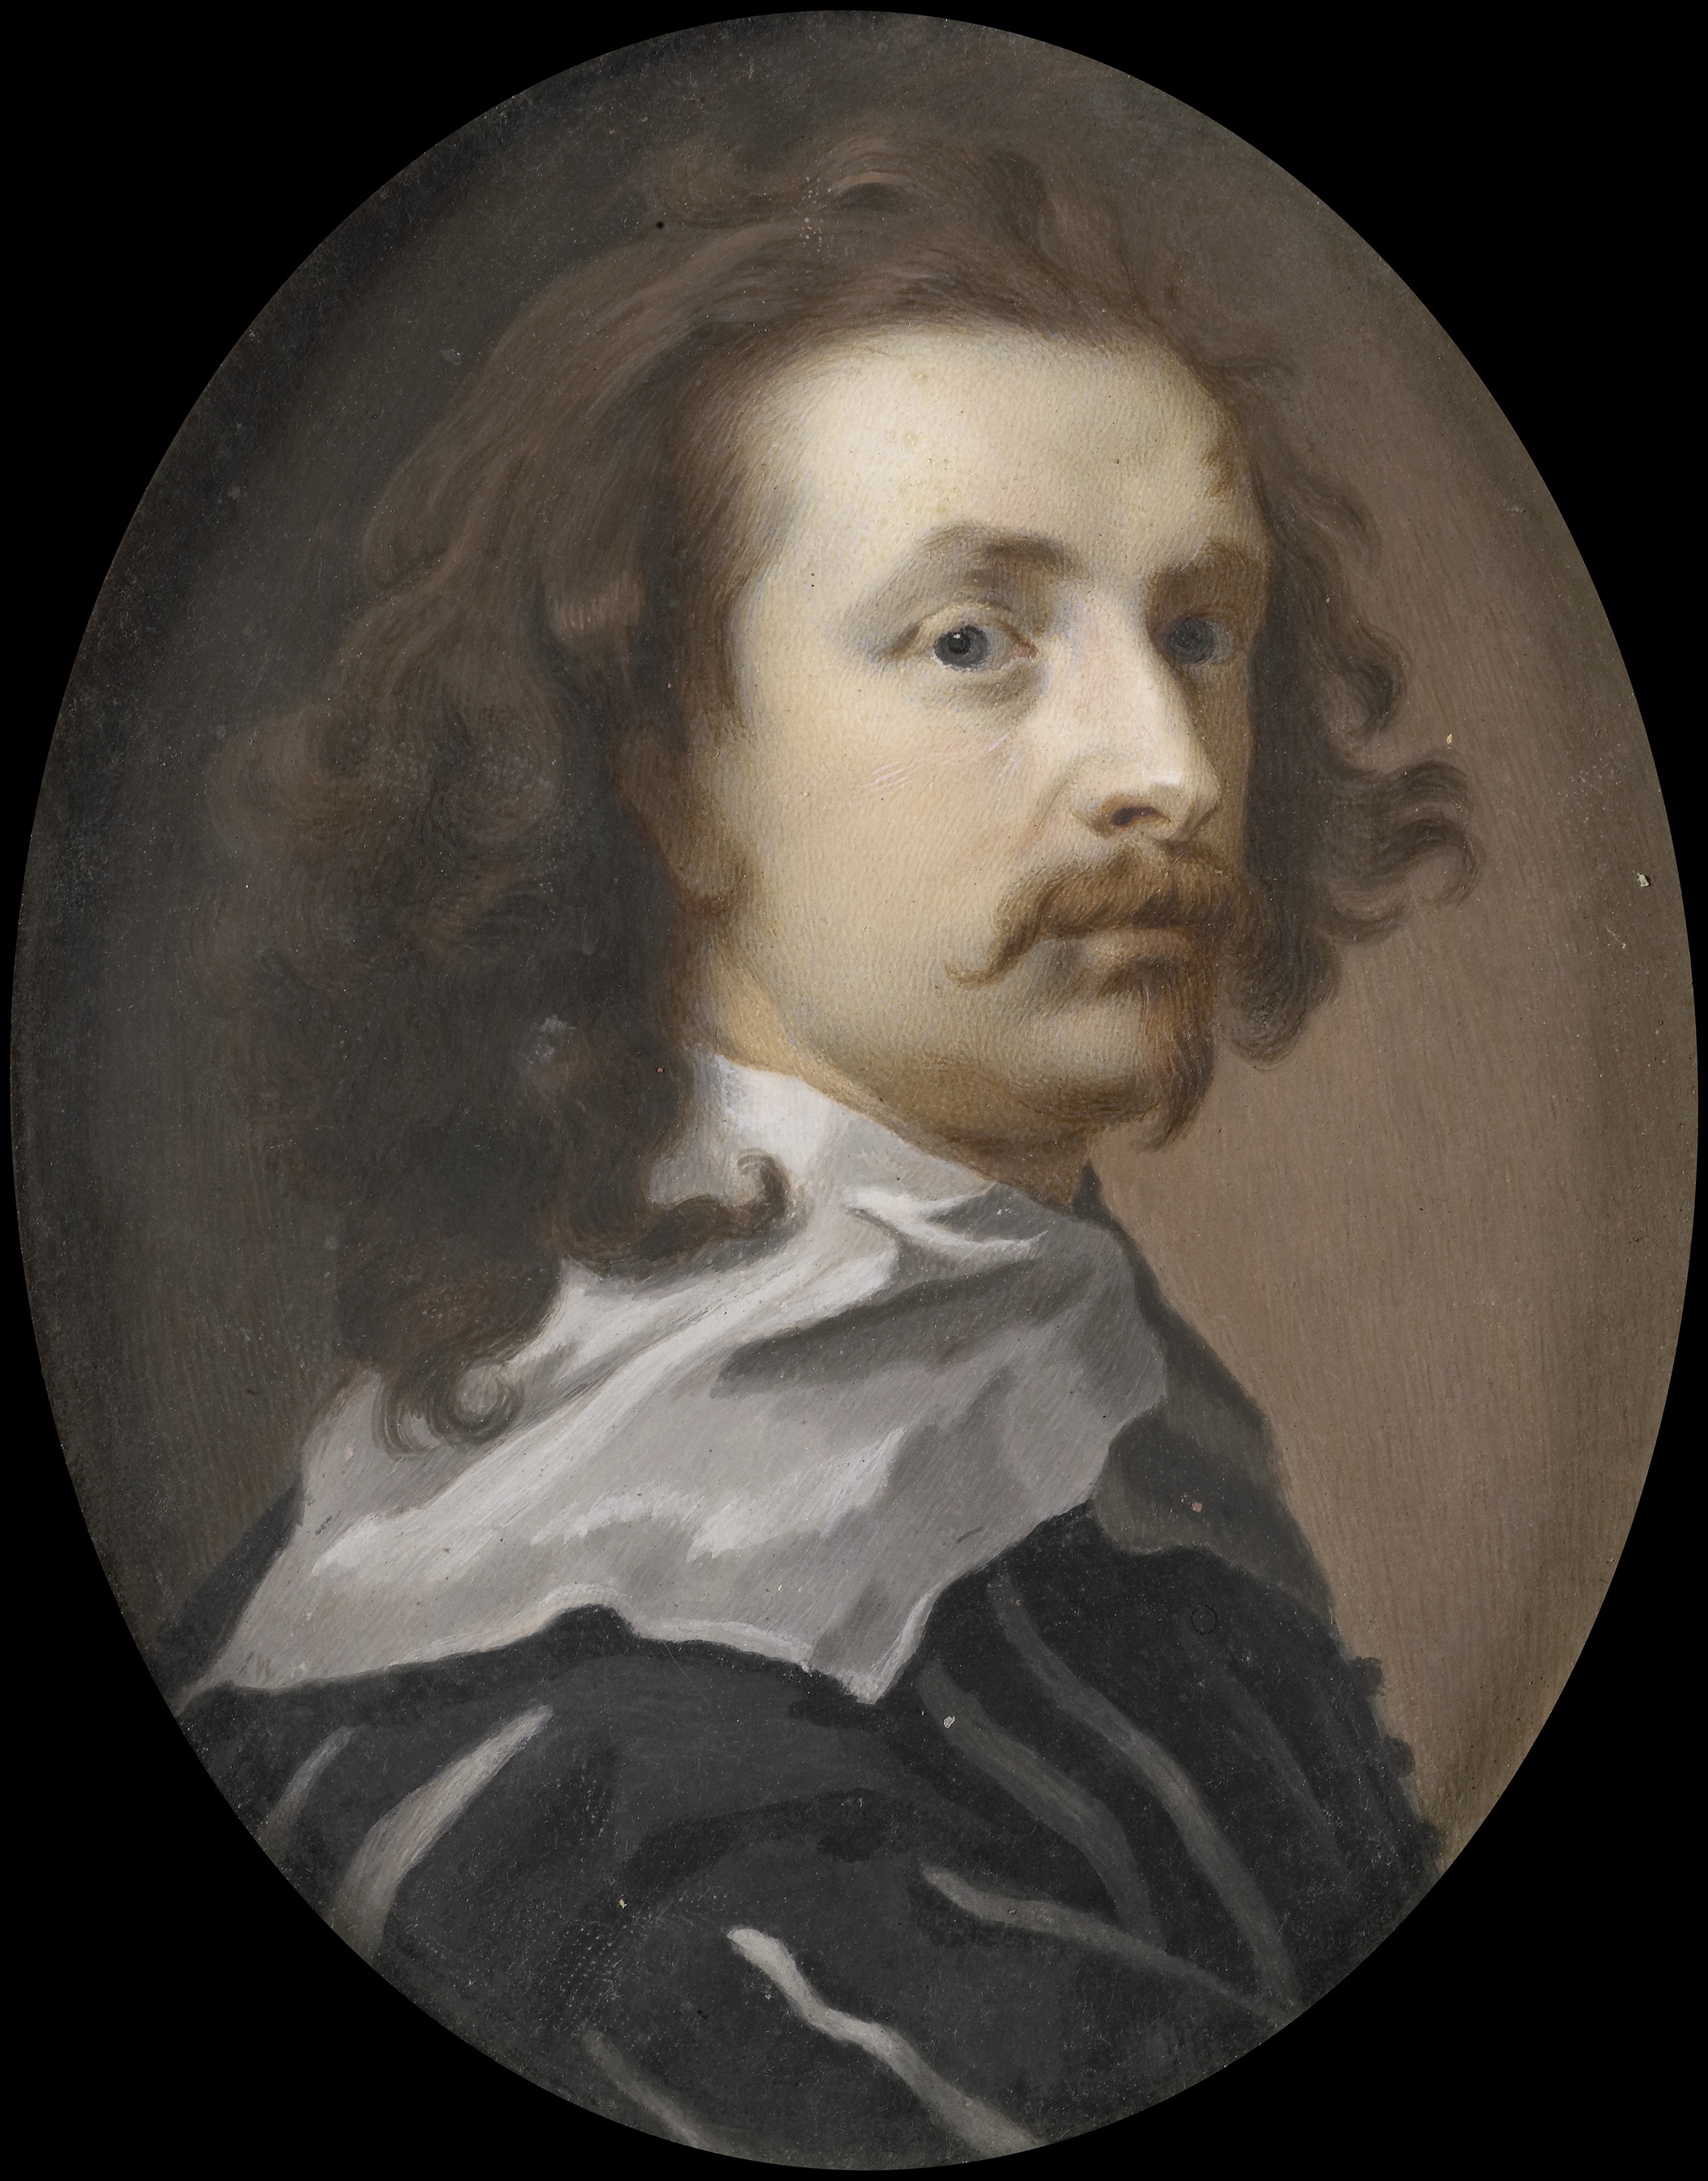
portrait, artwork, painting, sculpture, art, painter, drawing, head, rijksmuseum, anthony van dyck, christian richter